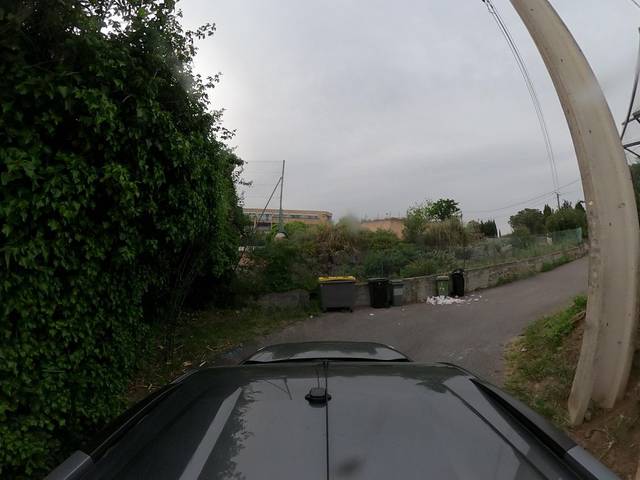
Region: France
Coordinates: 43.444, 6.759